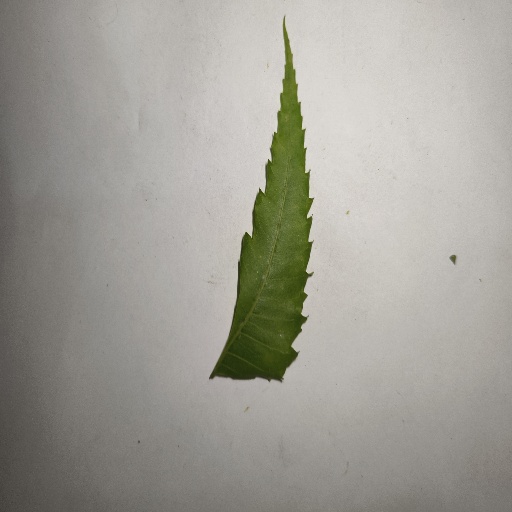
Species: Neem
Leaf condition: Healthy Leaf